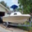
Label: ship